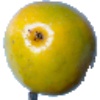
Label: Maracuja 1